Steve Sheppard

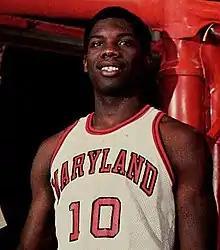

Steven Bernard Sheppard (born March 21, 1954) is an American former professional basketball player from New York City, who was nicknamed "Bear".